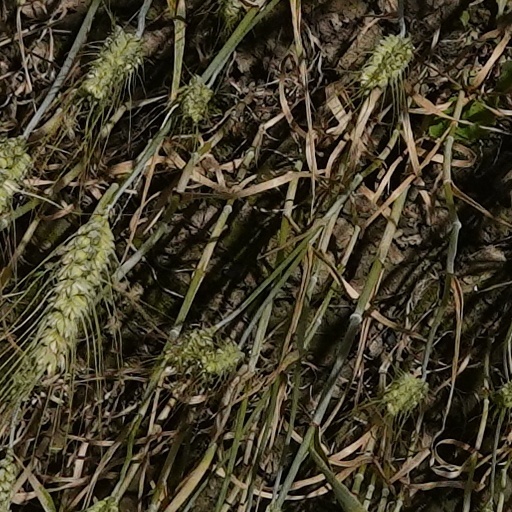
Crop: wheat